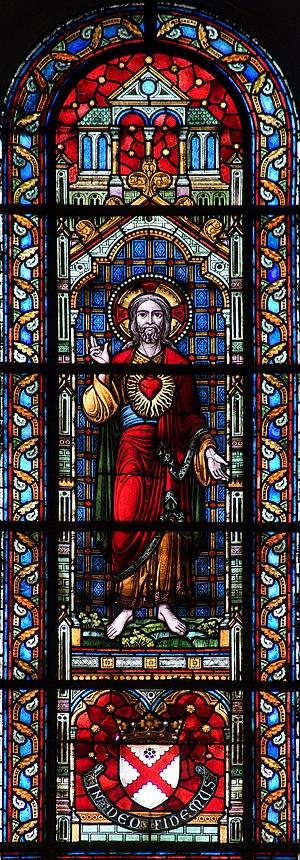
Jumet - Eglise de l'Immaculée Conception - Vitrail du Sacré Coeur - Oeuvre de Gustave Ladon
L'église de l'Immaculée Conception est un édifice religieux situé à Jumet, section de la ville belge de Charleroi, dans la province de Hainaut.
Gustave Ladon est un vitrailliste belge. Fils cadet et huitième enfant de Jan-Baptist Ladon et d'Amelia Francisca Bossier, il a grandi dans une famille de la classe ouvrière flamande. Malgré ses origines modestes, il est devenu un artiste verrier de premier plan.